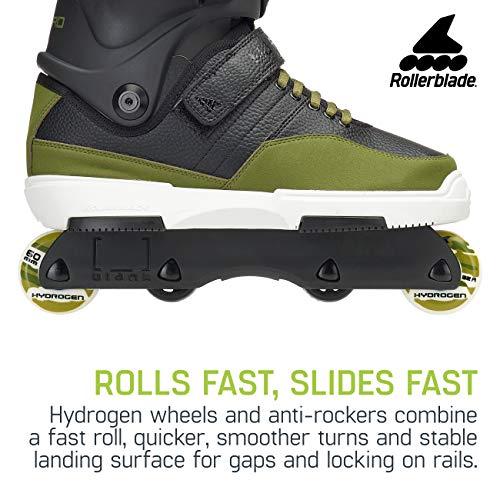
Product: Rollerblade NJ Pro Unisex Adult Street Inline Skate, Black and Army Green, Premium Inline Skates
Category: Sports & Outdoors | Outdoor Recreation | Skates, Skateboards & Scooters | Inline & Roller Skating | Inline Skates
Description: PREMIUM BLANK LINER WITH SHOCK ABSORBER -Protects and cushions from the impact of grinds, jumps, and tricks and a reinforced outsole, allowing walking where skates are prohibited.
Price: $349.99
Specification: Shipping Weight: 1 pounds (View shipping rates and policies)|ASIN: B076TNH5QC|Item model number: 078479008E6|    #245    in Inline Skates